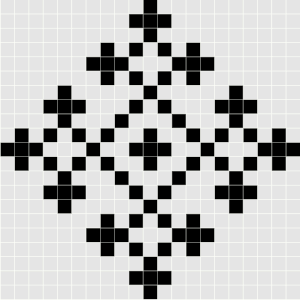
Motif tricot norvégien, taelvhoernigsrosa
Le tricot norvégien est un tricot réalisé entièrement en rond qui se caractérise par des motifs décoratifs de coloris différents que la majorité des gens dans le monde associe au folklore et à la culture des campagnes de la Norvège centrale et méridionale. Il dépasse néanmoins rarement les trois couleurs et emprunte ses motifs à la flore scandinave, la faune locale, le climat nordique et la vie quotidienne des Norvégiens. Certains motifs proviennent d’une tradition ancestrale que le tricot partage avec les autres activités de l’industrie à domicile typiquement norvégienne comme la broderie, la sculpture sur bois ou le rosemaling. Très encadré à partir du XIXᵉ siècle par les associations regroupant les artisans à domicile qui craignaient surtout une perte de qualité et d'authenticité, le tricot norvégien passera lentement de la production domestique à la mécanisation et l'industrialisation dans une économie mondialisée où il faut inévitablement combattre l'imitation et la contrefaçon.